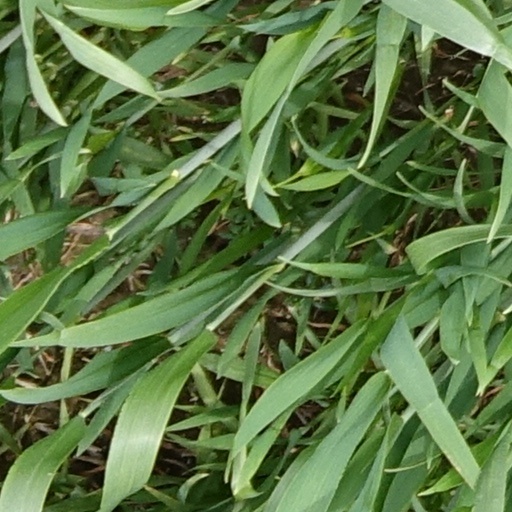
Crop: wheat